Max Planck Institute for Astronomy

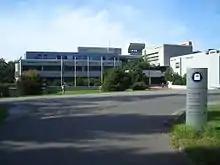
View on the MPIA building

The founding of the institute in 1967 resulted from the insight that a supra-regional institute equipped with powerful telescopes was necessary in order to conduct internationally competitive astronomical research. Hans Elsässer, an astronomer, became the founding director in 1968. In February 1969, a first group of 5 employees started work in the buildings of the neighbouring Königstuhl State Observatory. The institute, which was completed in 1975, was initially dedicated to the preparation and evaluation of astronomical observations and the development of new measurement methods.